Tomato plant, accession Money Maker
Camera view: vertical (180 deg); turntable rotation: 240 degrees
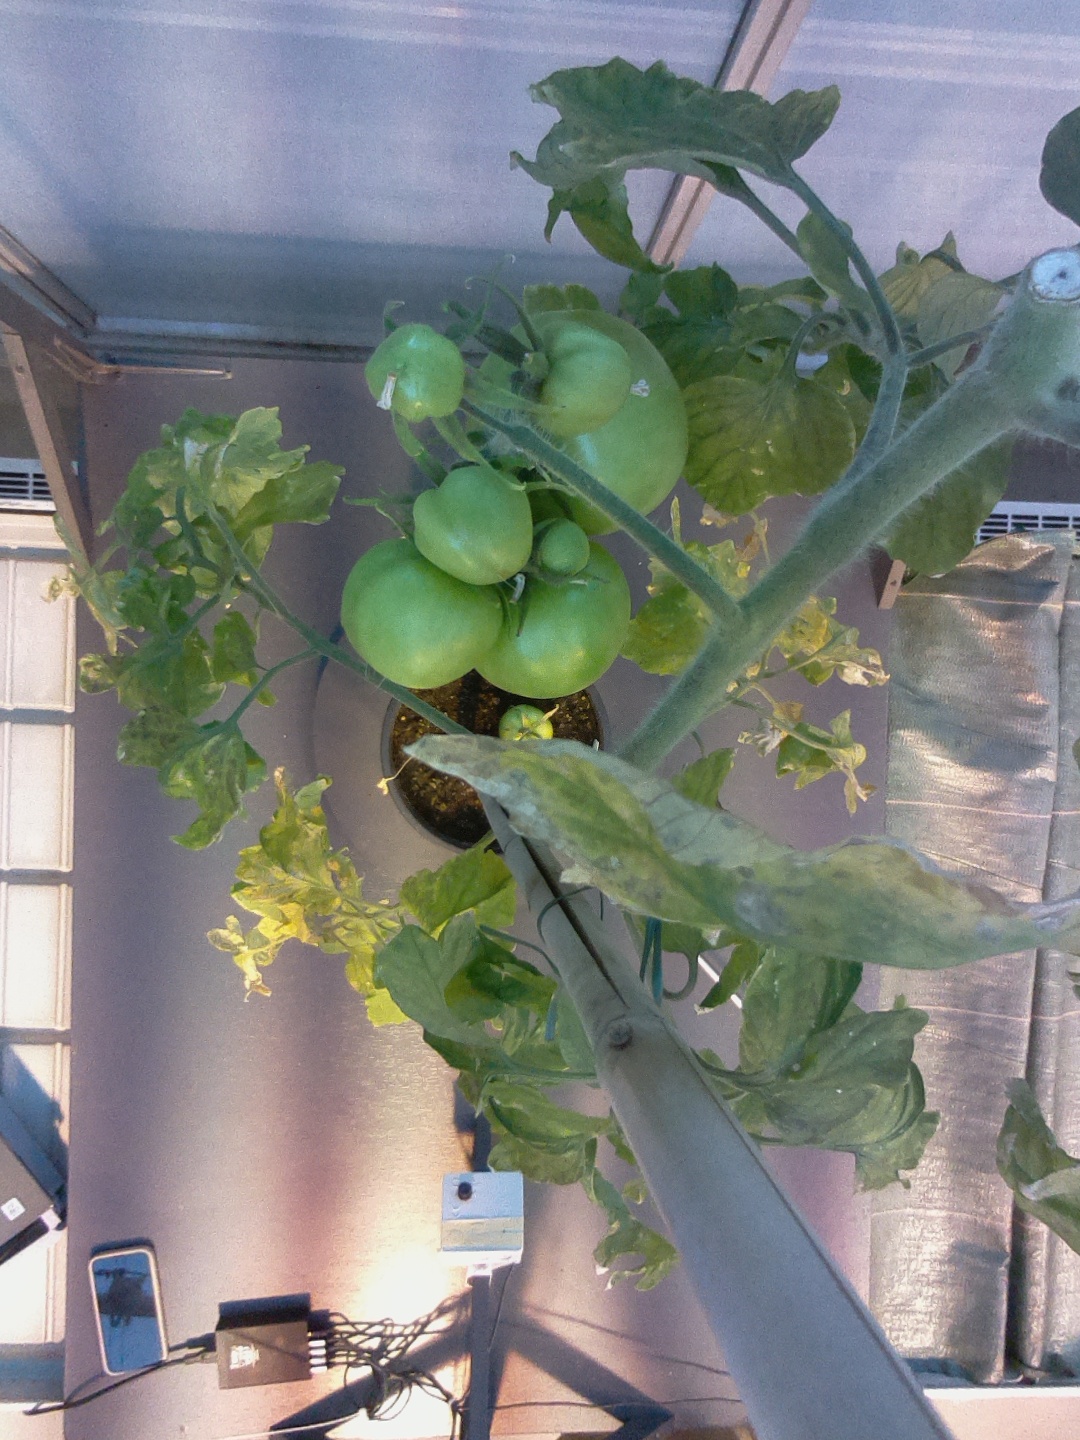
BBCH growth stage 79: 90% -100% of final fruit size